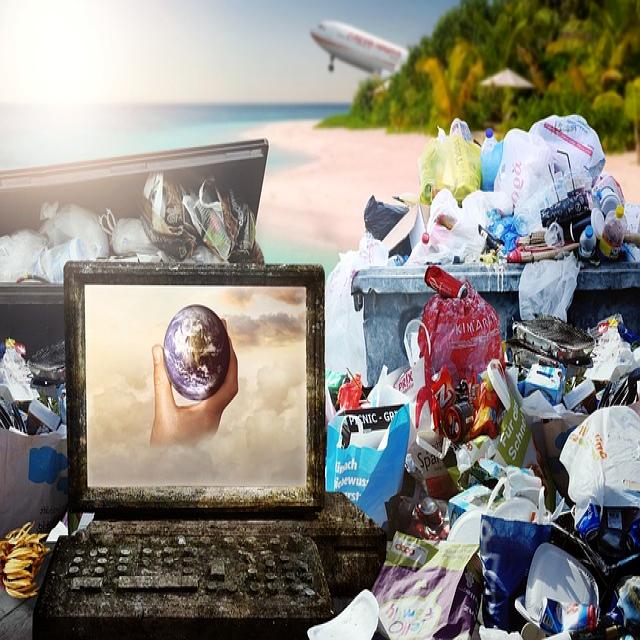
Label: Garbage